El/La Para TransLatinas

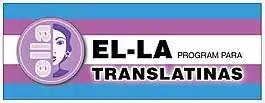
El/La Para TransLatinas logo

El/La Para TransLatinas emerged in 2006 after the closure of Proyecto ContraSIDA por Vida and has since then continued their work in accordance with their mission statement of "[building] a world where translatinas feel they deserve to protect, love and develop themselves. By building this base, we support each other in protecting ourselves against violence, abuse and illness." Initially, El/La Para TransLatinas started as an HIV prevention organization for the LGBT community. Marcia Ochoa, Alexandra Rodriguez de Ruiz, and Isa Noyola are credited as the founders of El/La Para TransLatinas. , the interim executive director is Maritza Penagos.